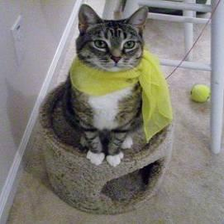
Species: cat
Breed: Bengal